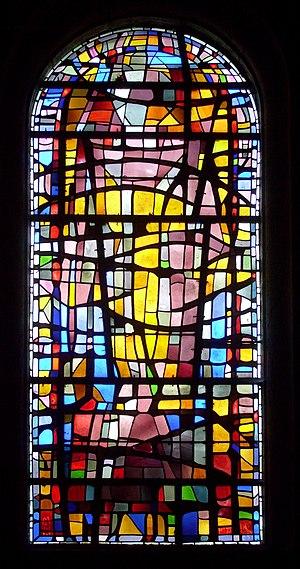
«
Maurice-Louis Dubourg était un clerc franc-comtois de l'Église catholique romaine, prêtre chanoine diocésain, puis évêque de Marseille de 1928 à 1936, et enfin archevêque de Besançon de 1936 à 1954. Durant la Seconde Guerre mondiale, il reconnut la légitimité et les valeurs du régime instauré par le chef de l'État français, le maréchal Philippe Pétain, mais se montra soucieux du sort des réfugiés espagnols et des travailleurs soumis au Service du travail obligatoire. Il fut, après-guerre, à l'origine de la création du monument votif de Notre-Dame de la Libération sur la colline des Buis, à Besançon, et soutint également les innovations d'art sacré au sein du diocèse bisontin.
Les Bréseux est une commune française située dans le département du Doubs, en région Bourgogne-Franche-Comté.